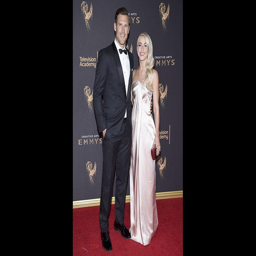
country pop artist and ice hockey player on the red carpet at award .